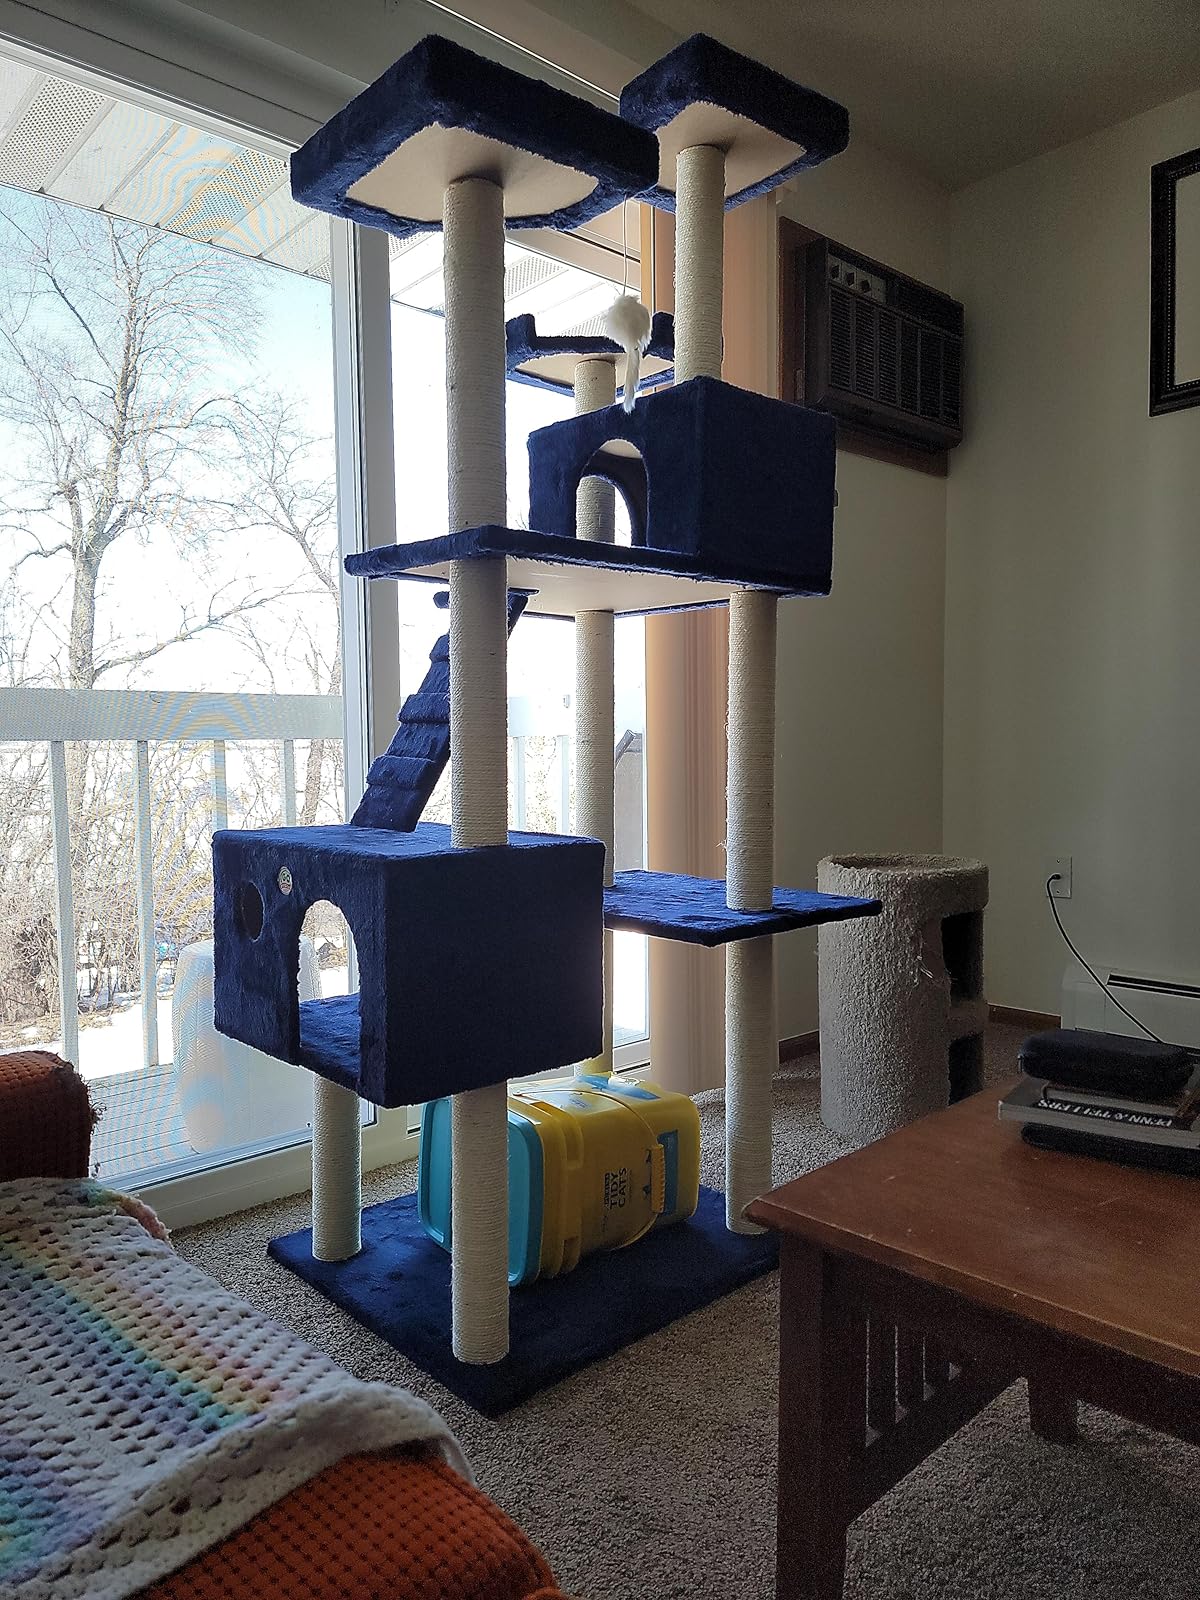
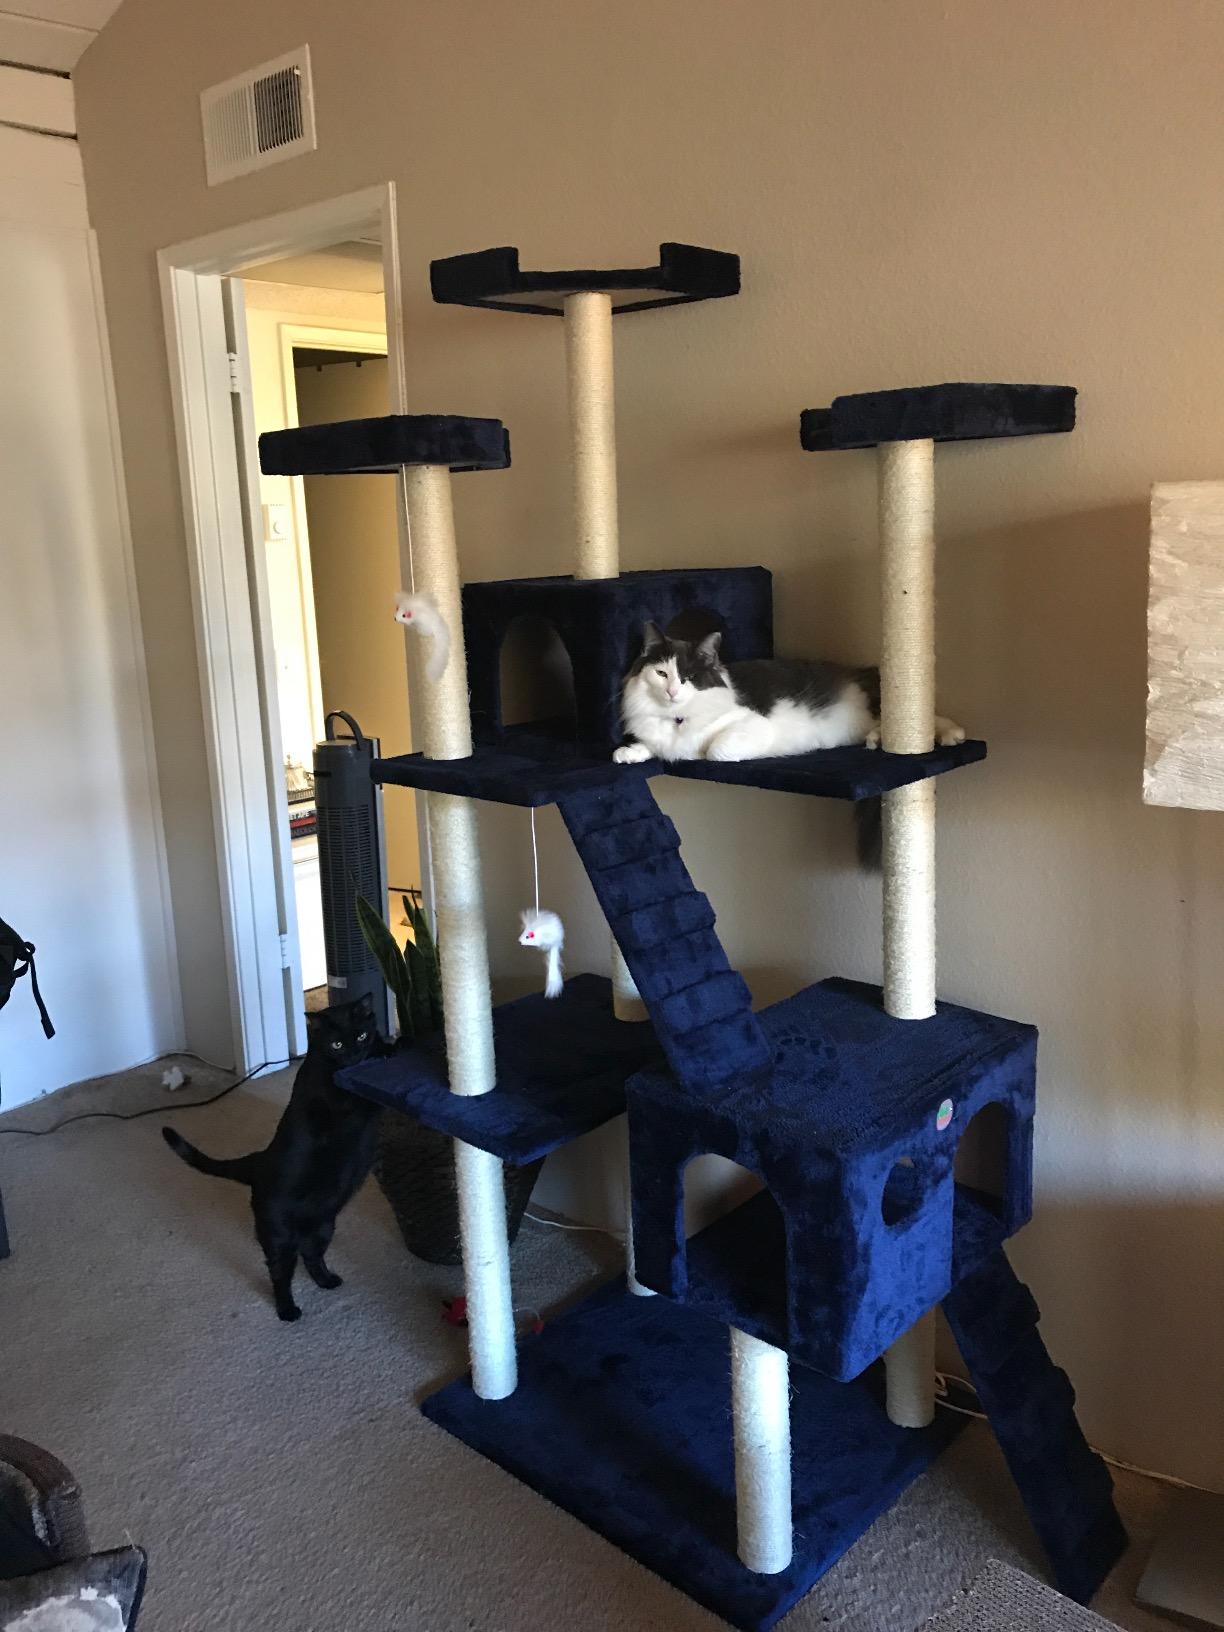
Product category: items_cat tree
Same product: yes